Monte Lewis

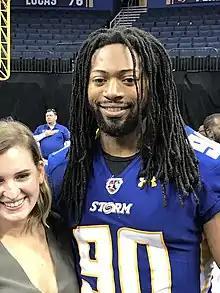
Lewis in 2017

Monte Lewis (born October 14, 1988) is a former American football defensive lineman. He played college football at Jacksonville State University and attended Abbeville High School in Abbeville, Alabama. He has also been a member of the Washington Redskins, Hamilton Tiger-Cats, Ottawa Redblacks, San Jose SaberCats, Orlando Predators